Fustat

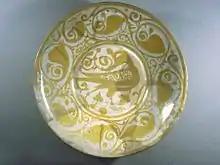
Lustreware Plate with Bird Motif, 11th century. Archaeological digs have found many kilns and ceramic fragments in Fustat, and it was likely an important production location for Islamic ceramics during the Fatimid period.

Fustat was the centre of power in Egypt under the Umayyad dynasty, which had started with the rule of Muawiyah I, and headed the Islamic caliphate from 660 to 750. However, Egypt was considered only a province of larger powers, and was ruled by governors who were appointed from other Muslim centres such as Damascus, Medina, and Baghdad. Fustat was a major city, and in the 9th century, it had a population of approximately 120,000. But when General Gawhar of the Tunisian-based Fatimids captured the region, this launched a new era when Egypt was the centre of its own power. Gawhar founded a new city just north of Fustat on August 8, 969, naming it "Al Qahira" (Cairo), and in 971, the Fatimid Caliph al-Mu'izz moved his court from al-Mansuriya in Tunisia to Al Qahira. But Cairo was not intended as a center of government at the time—it was used primarily as the royal enclosure for the Caliph and his court and army, while Fustat remained the capital in terms of economic and administrative power. The city thrived and grew, and in 987, the geographer Ibn Hawkal wrote that al-Fustat was approximately one third the size of Baghdad. By 1168, it had a population of 200,000.